Czech Police Museum

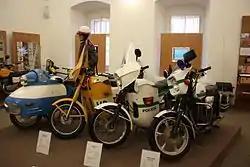
Historical police motorcycles in the Czech Police Museum.

Czech Police Museum – (Czech: Muzeum Policie České republiky - Museum of Police of the Czech Republic) is a museum in Prague dedicated to the history of law enforcement on the territory of the Czech Republic and former Czechoslovakia. The museum is located on the grounds of the former Augustinian monastery, in the Karlov neighbourhood in the New Town of Prague. Which was founded in 1350 by Charles IV. The monastery was previously the Church of the Assumption of the Blessed Virgin Mary and St Charles the Great.